Russell's viper

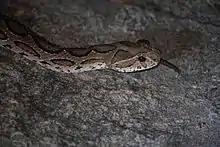
Russell's viper ("Daboia russelli") in a sensing moment

Russell's viper ("Daboia russelii)" is a species of highly venomous snake in the family Viperidae. The species is native to South Asia. It was described in 1797 by George Shaw and Frederick Polydore Nodder. It is named after Patrick Russell. Known for its extremely painful bite, it is considered one of the most dangerous big four snakes in India.